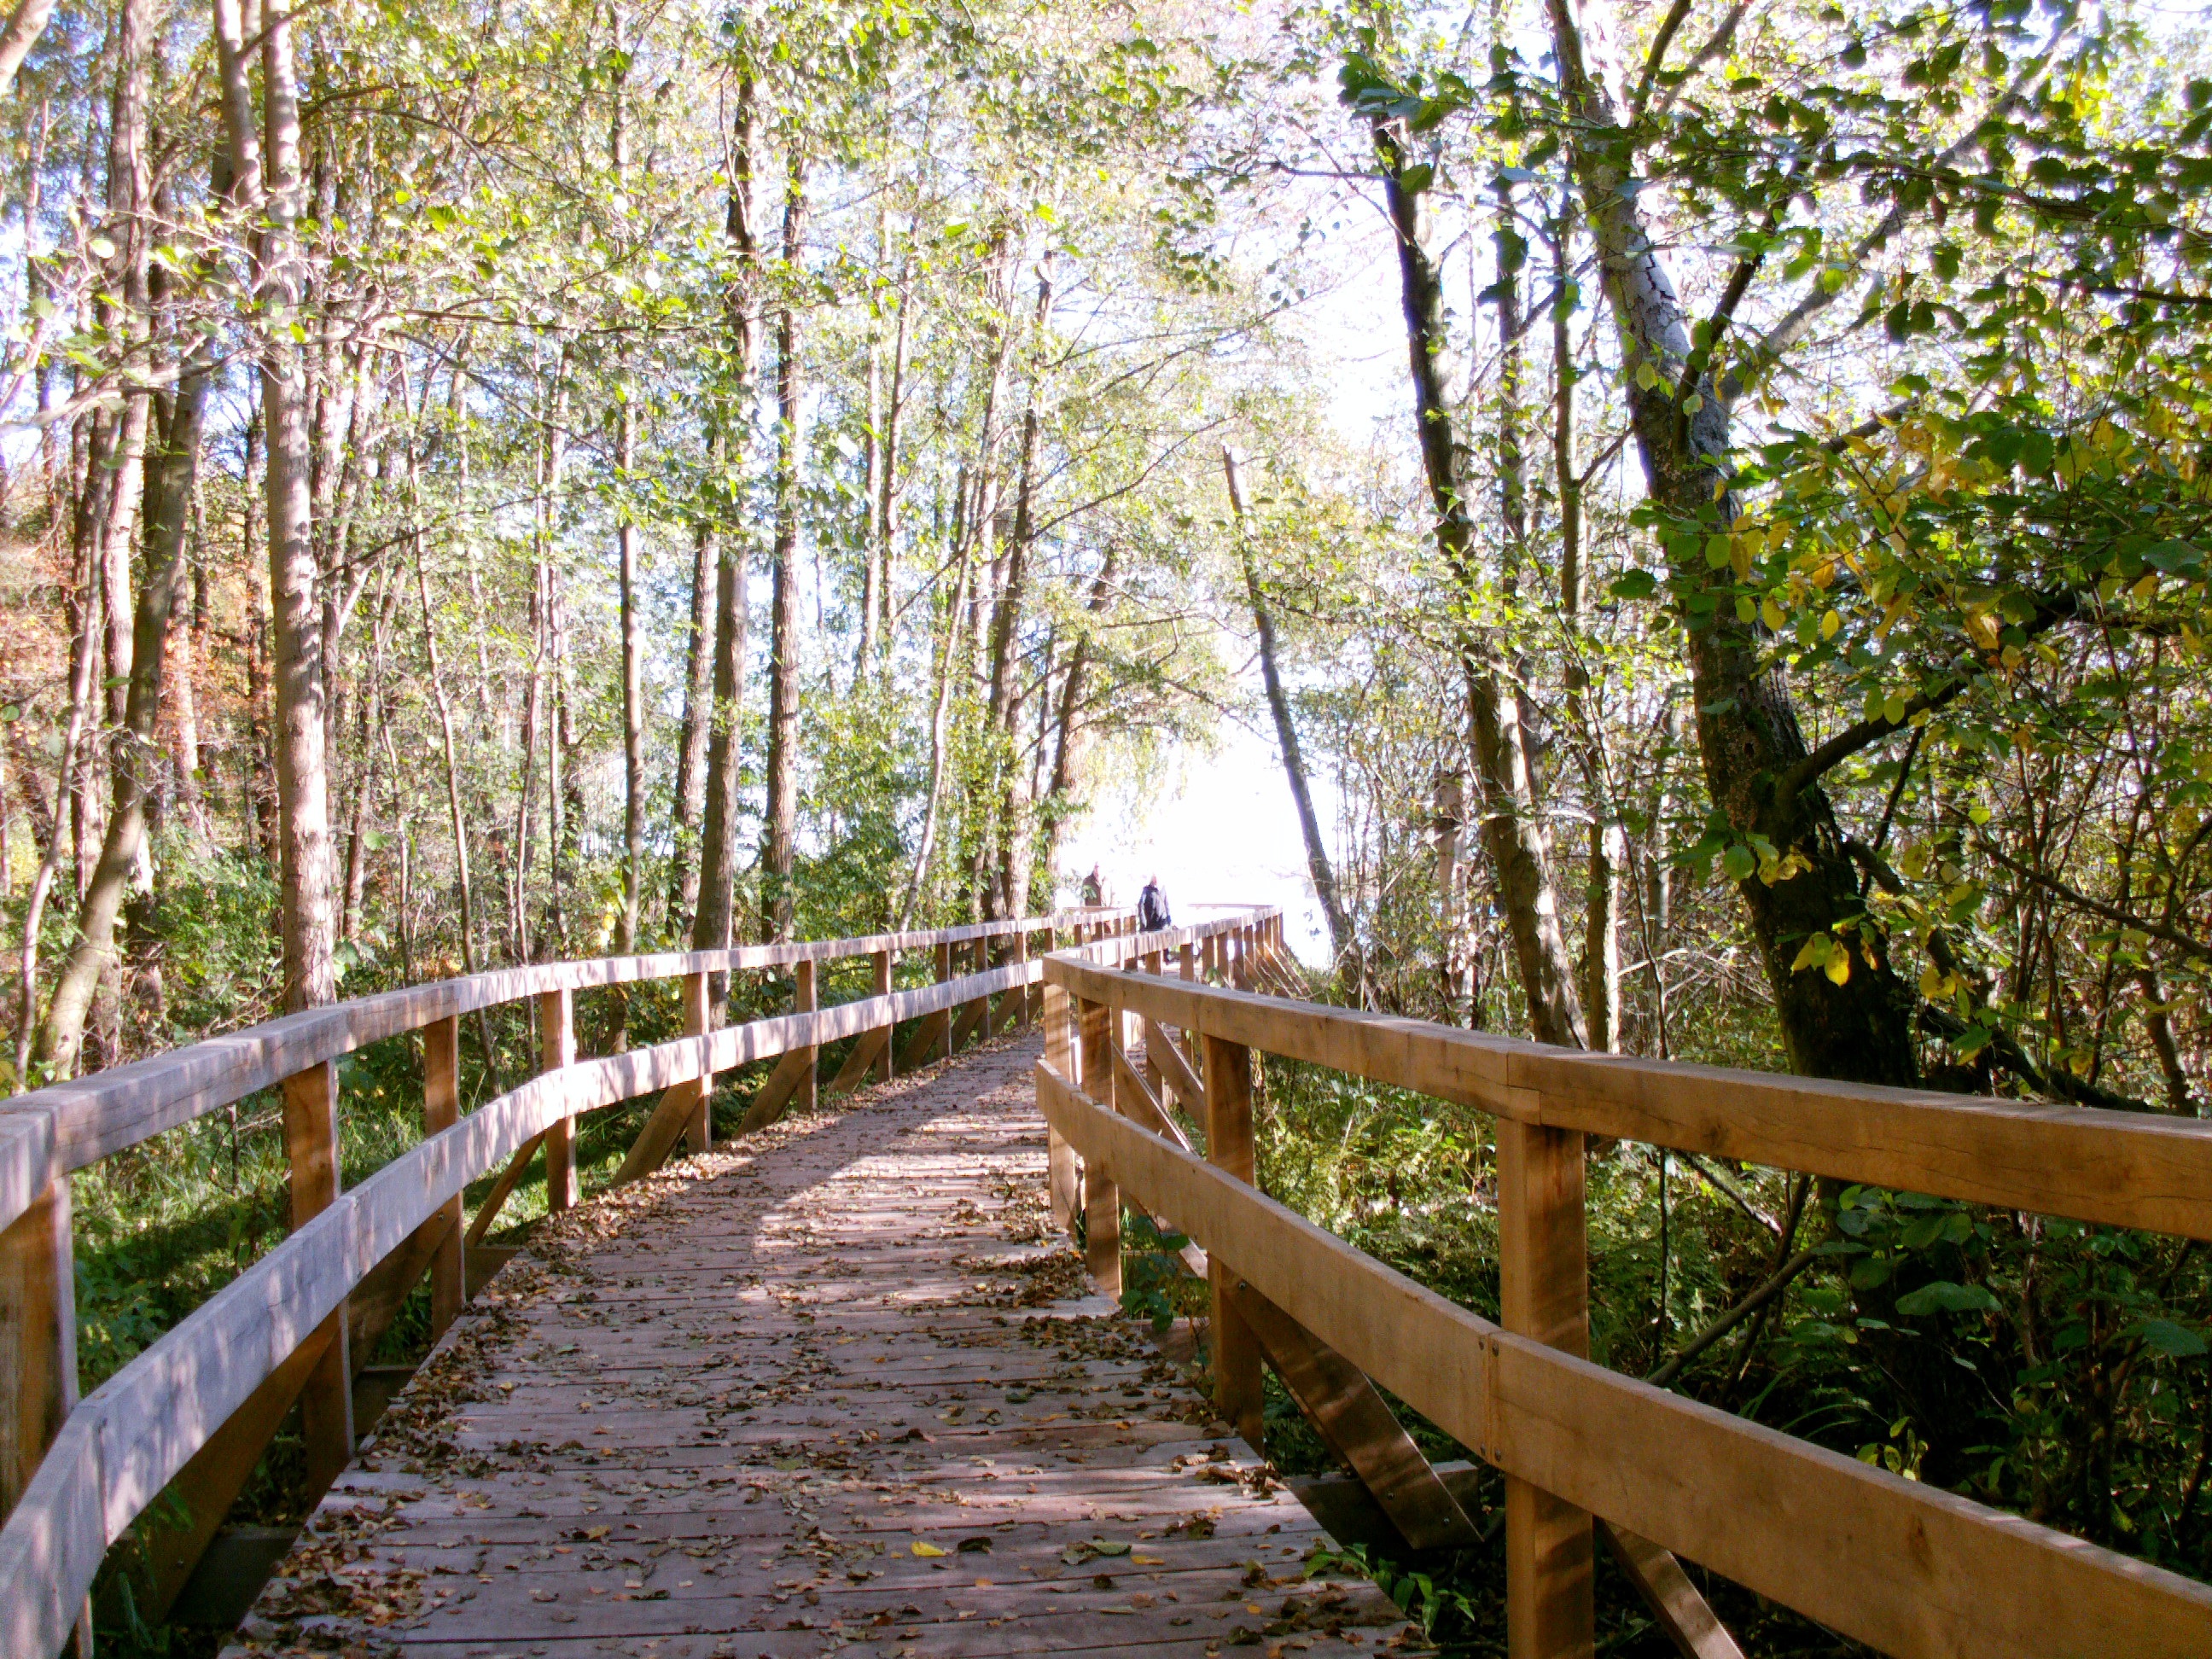
tree, nature, forest, trail, bridge, leaf, flower, river, canal, walkway, web, stream, autumn, park, waterway, wetland, woodland, habitat, natural environment